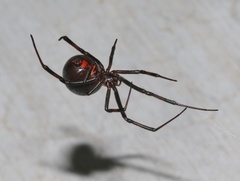
Species: Lactrodectus_hesperus